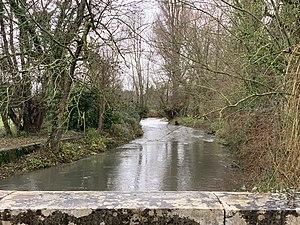
La Bouzaize à Levernois en décembre 2019.
La Bouzaize - parfois orthographiée Bouzaise - est une rivière du département de la Côte-d'Or dans l'ancienne région Bourgogne donc dans la nouvelle région Bourgogne-Franche-Comté, et un affluent du Meuzin, donc un sous-affluent du Rhône par la Dheune et la Saône.
Levernois est une commune française qui se situe dans le département de la Côte-d'Or en région Bourgogne-Franche-Comté.